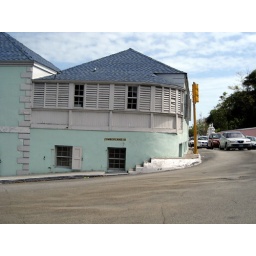
Talk about being built right on the street! (Notice the street sign is embedded in the building)